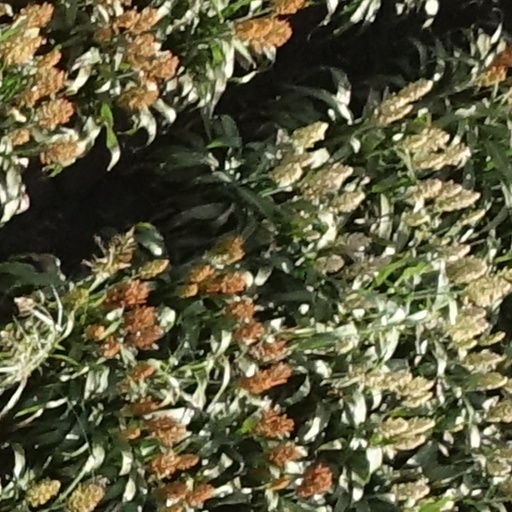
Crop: sorghum